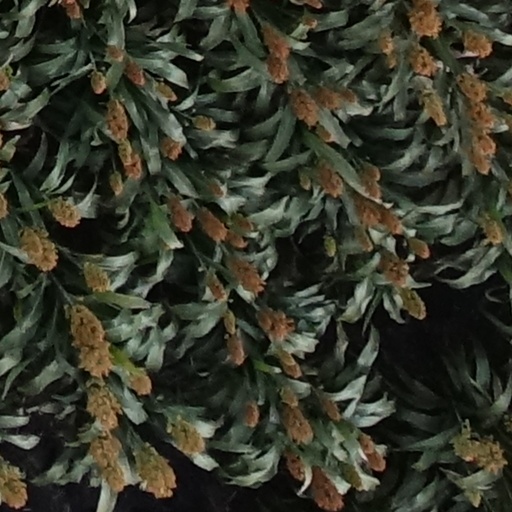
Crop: sorghum